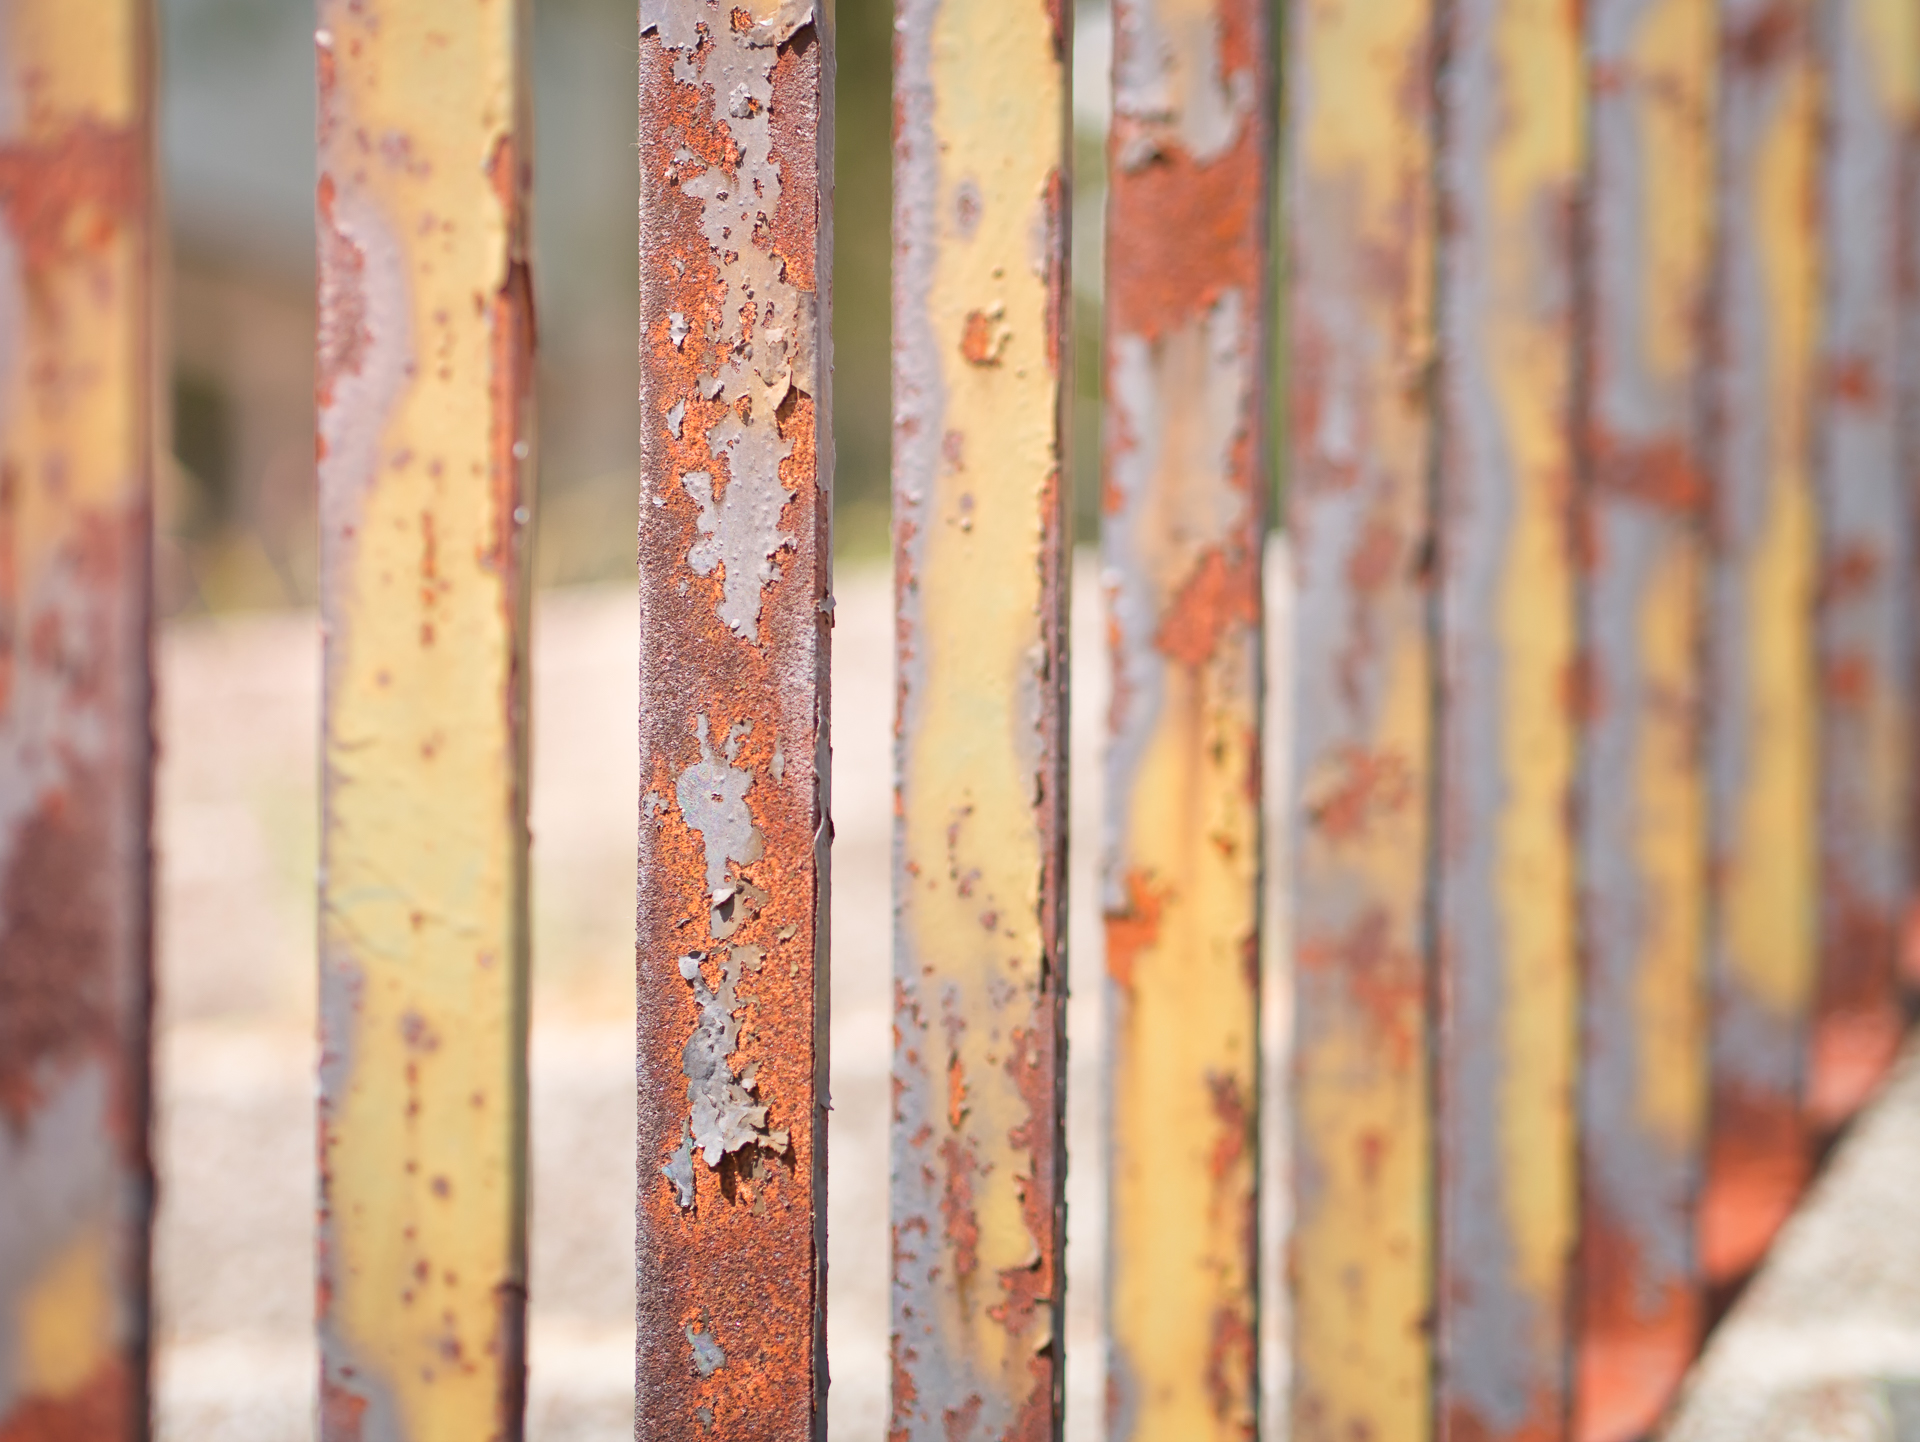
fence, wood, texture, urban, wall, rust, pattern, red, color, material, interior design, art, design, olympus, berlin, apeach, anjapietsch, mftm43lumixpanasonic, microfourthird, hff, zaun, panasoniclumixg3, olympusf1845mm